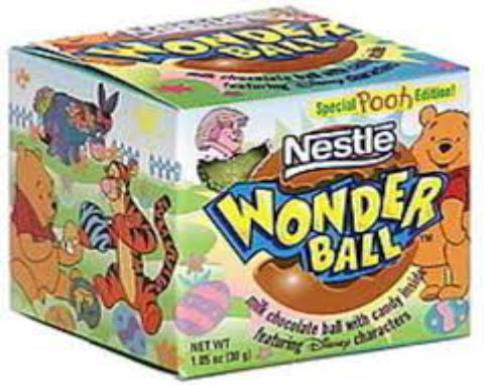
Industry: Leisure